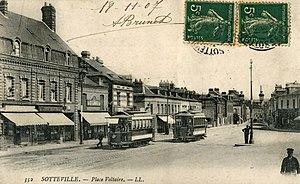
L'ancien tramway de Rouen fut construit après la guerre de 1870-1871 et mis en service en 1877. À cette époque de croissance industrielle et démographique, les anciens modes hippomobiles de transport, fiacres et omnibus, mis en place depuis la fin du XVIIIᵉ siècle et progressivement renforcés, ne suffisaient plus à assurer les dessertes urbaines.
Sotteville-lès-Rouen, couramment appelée Sotteville, est une commune française située dans le département de la Seine-Maritime en région Normandie.